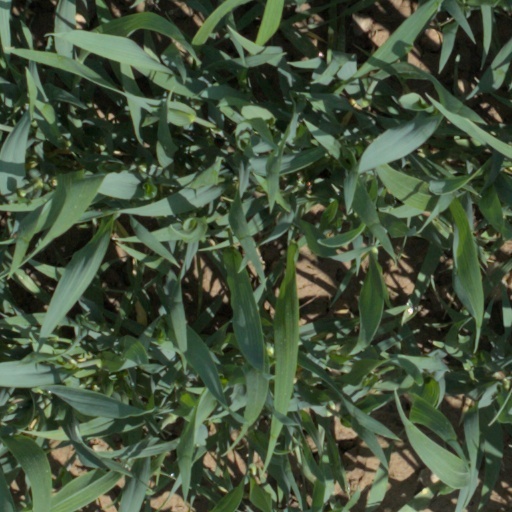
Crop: wheat